Yoshiko Sakuma

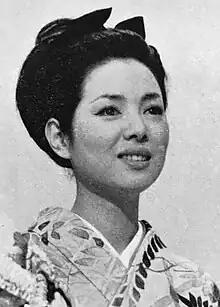
Sakuma in the January 1965 issue of "Movie Pictorial"

In 1957, Sakuma was scouted and signed her contract with Toei film company. Following year she made her film debut with "Utsukushiki Shimai no Monogatari Modaeru Soshun". In 1970, she married actor Mikijirō Hira but divorced in 1984. Sakuma landed lead role in the 1981 Taiga drama "Onna Taikōki".